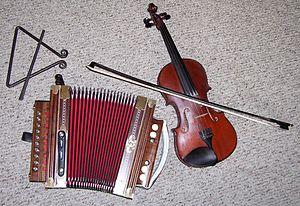
La musique cadienne ou musique cajun des habitants francophones de la Louisiane, est un mélange de genres musicaux et d'influences culturelles en particulier des ballades des Acadiens du Canada.